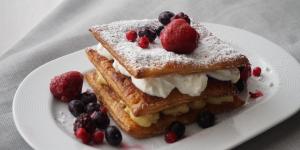
milhojas de nata y crema